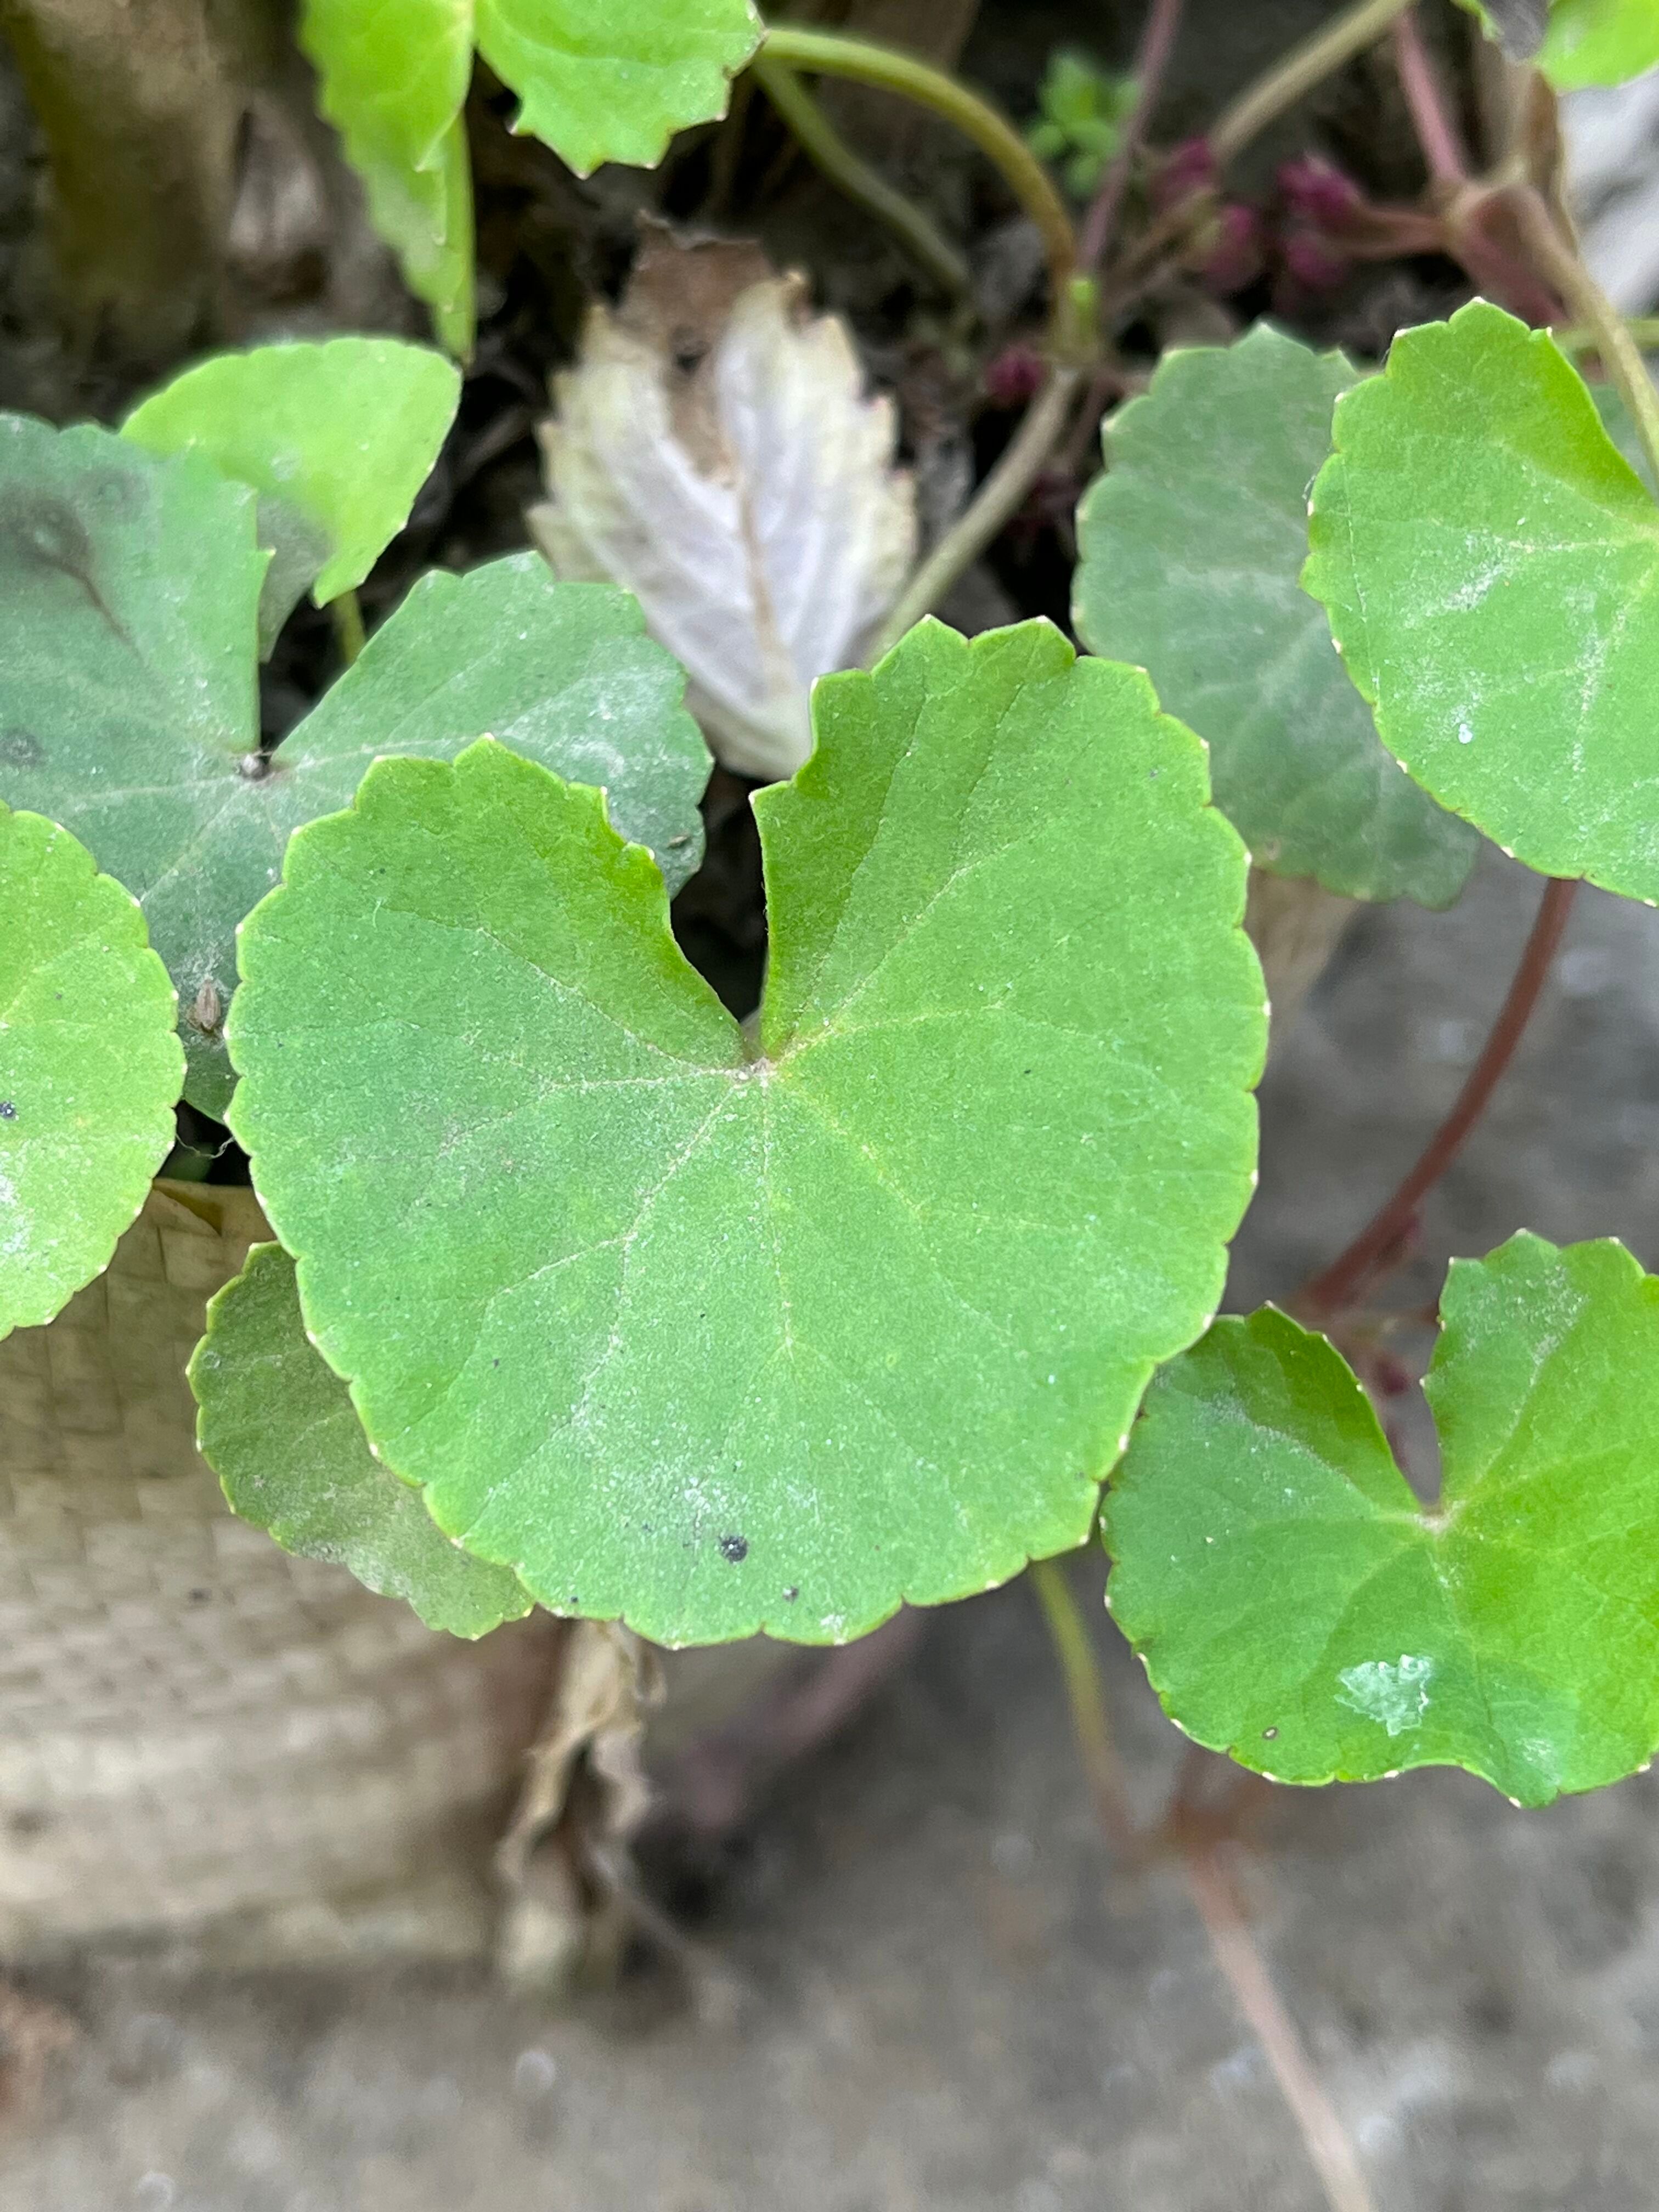
Plant species: centella-asiatica